Eastern esotericism

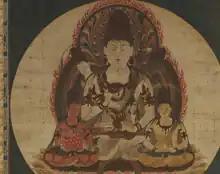
"The Secret Five" (""Gohimitsu Bosatsu"", 13th century): one of the most secret mandalas that Kūkai may also have brought from China. Used in rituals to convert negative aspects into positive ones. At the center Kongōsatta is the enlightened mind, and around it are the "bodhisattvas" representing the four human illusions, of non-duality.

Many of its elements are native to India, but it is difficult to know which originate from Vedic doctrines and which from Buddhist doctrines; they likely influenced each other and drew on other non-Hindu sources. It is also difficult to trace, with Shaivist tantras appearing in the 9th and 10th centuries, while Buddhist tantras can be more accurately dated to the level of decades and with more evidence to earlier eras. Thus, what can be asserted is that there were several connections among the Indian traditions, yet each with equally unique developments. In addition to Buddhist and Pancharatran/Shaivist literature, the tantras used the "Dharani" literature as well as political sources on an ideology of kingship, as seen in the earliest tantric system of Ekākṣara-uṣṇīṣa-cakravartin ("The Universal Emperor of the Buddha's Uṣṇīṣa [assuming the aspect of] a Single Syllable").